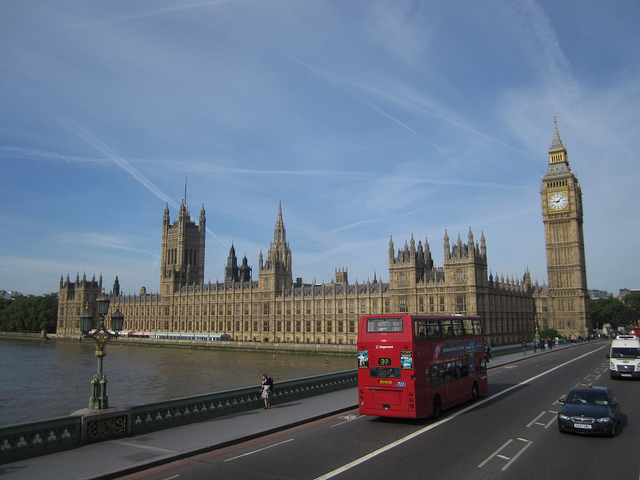
A red double decker bus traveling next to the Big Ben clock tower.

The double decker bus driving by a palce.

A bus traveling on a road with other vehicles beside a large building.